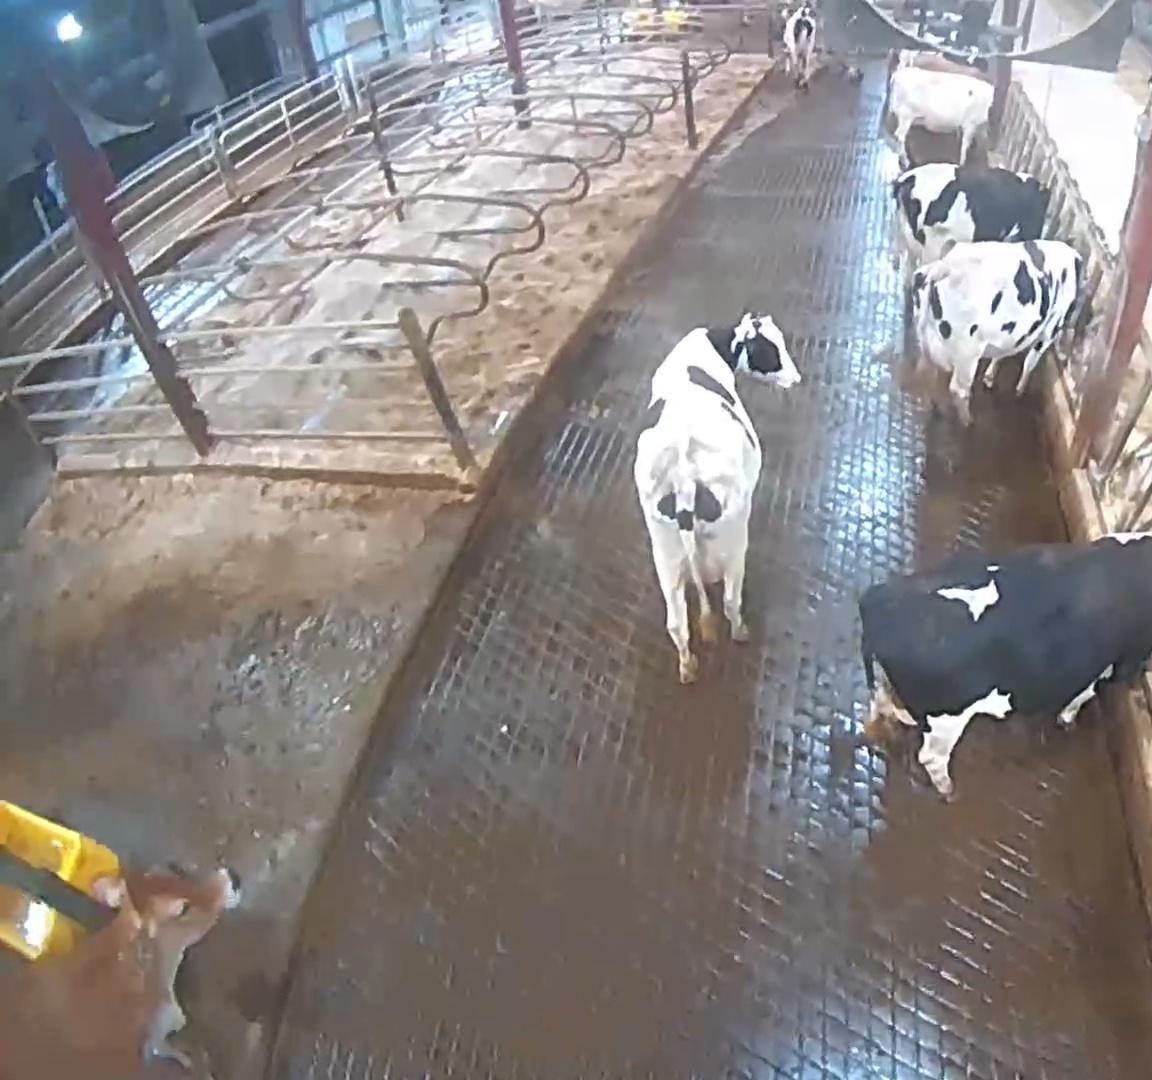
Number of cows: 7